English cricket team in Australia in 1884–85

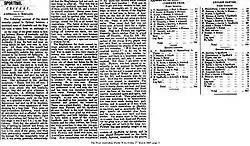
The close 6 run victory by Australia in the 3rd test was described by Harry Hilliard as the most exciting match ever played in Australia.

The England cricket team in Australia in 1884–85 was generally known as Alfred Shaw's XI after its main organiser. The team played 8 first-class matches, including the five matches in the Test series, winning 6 and losing 2.